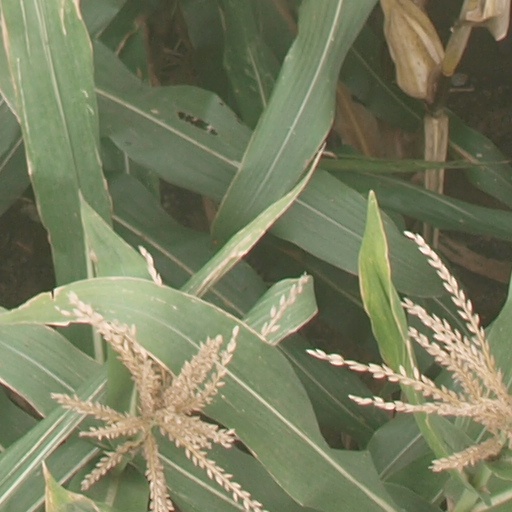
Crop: maize; corn